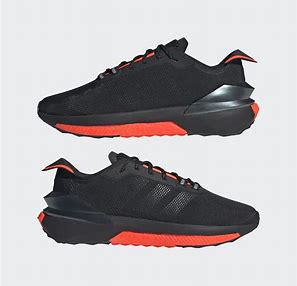
Brand: Adidas
Model: Avryn